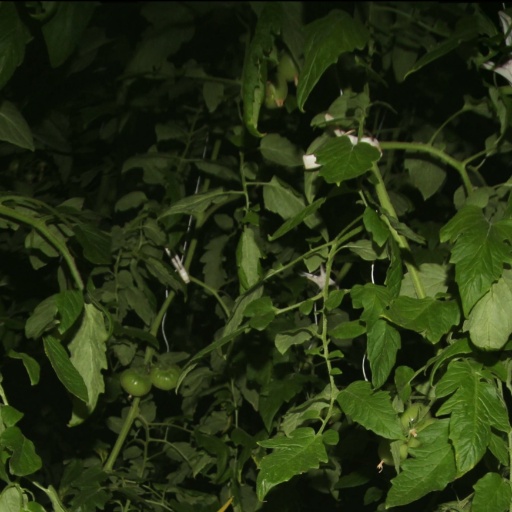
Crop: tomato